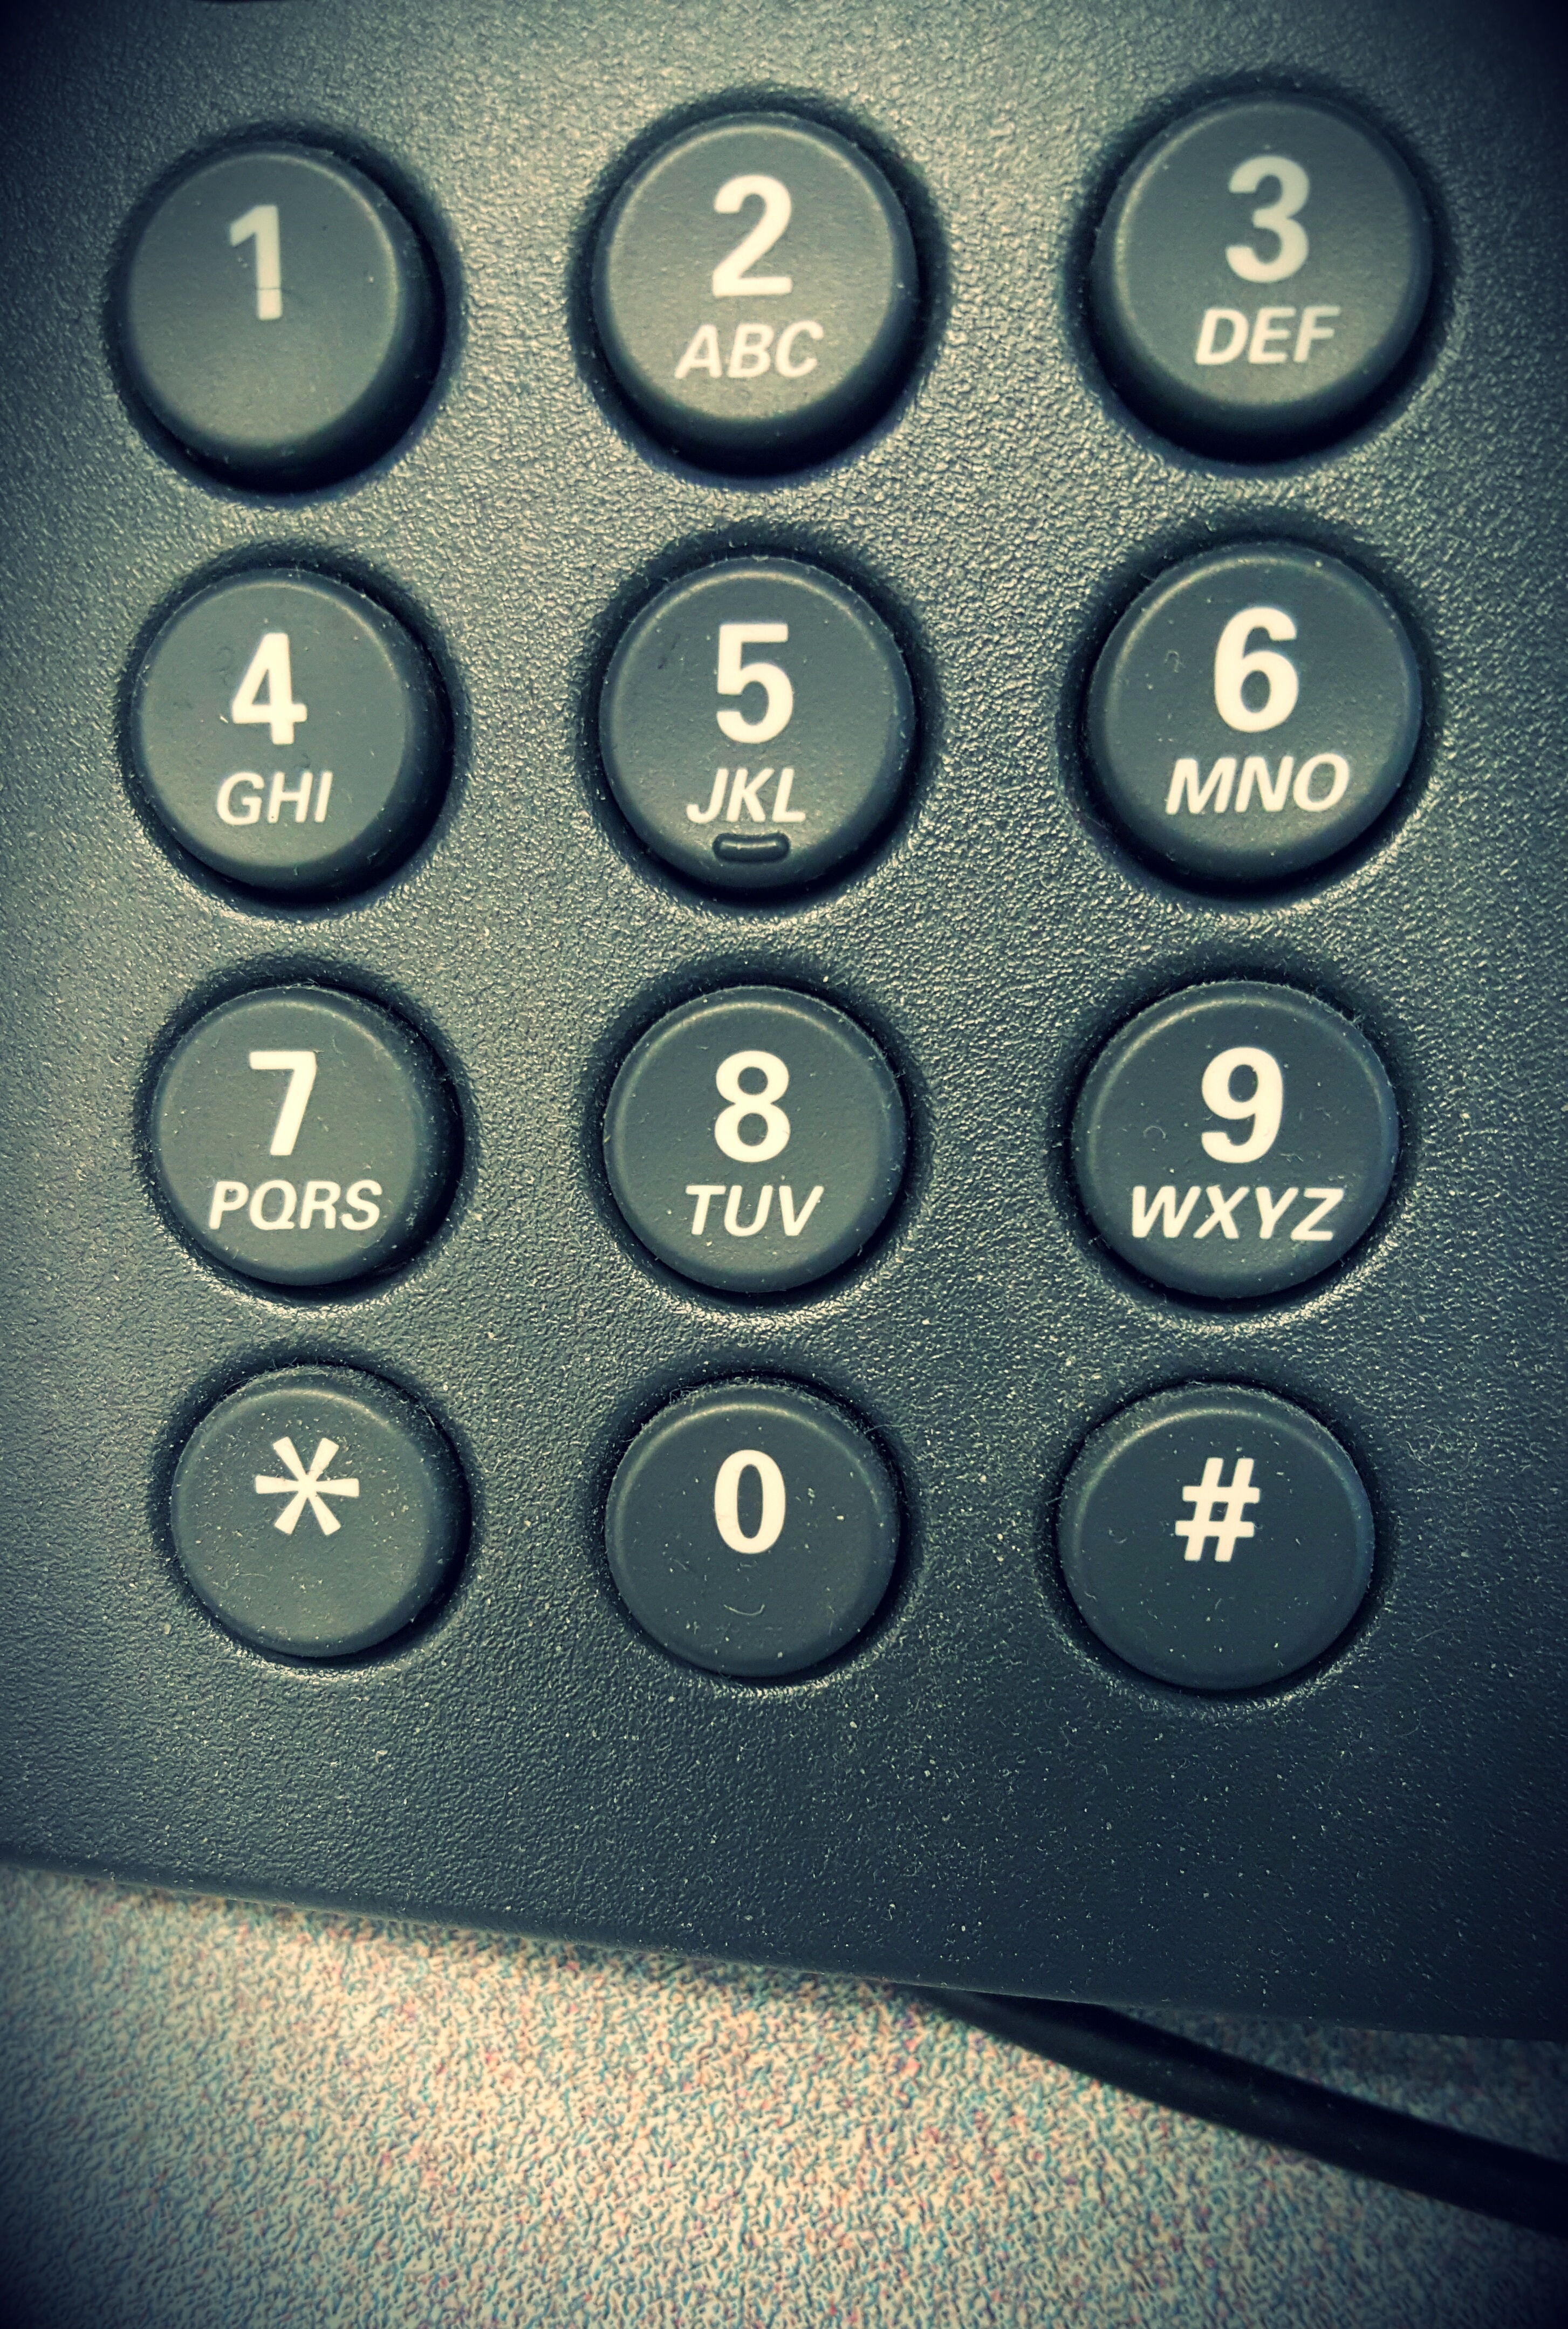
number, phone, black, dial, circle, button, close up, font, numbers, screenshot, dialer